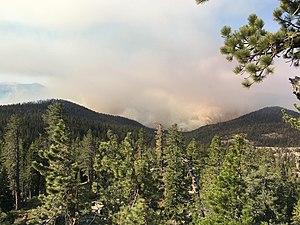
Les incendies de 2018 en Californie sont une série de feux de forêts ayant lieu en Californie en 2018. Au 8 août 2018, le California Department of Forestry and Fire Protection a recensé le chiffre de 5 616 feux ayant brûlé plus de 4 346 kilomètres carrés.